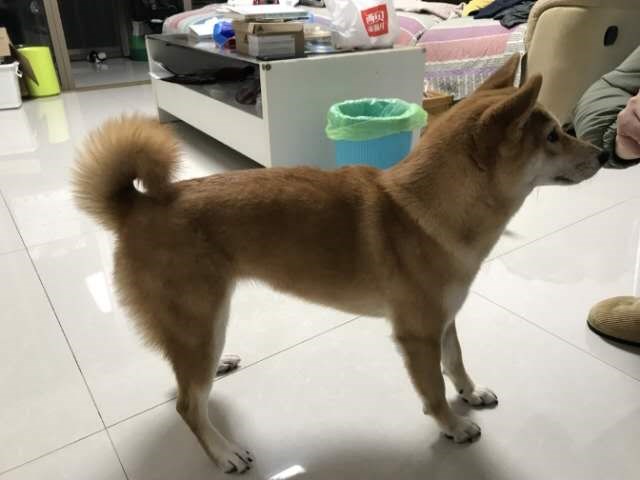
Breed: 1043-n000001-Shiba_Dog